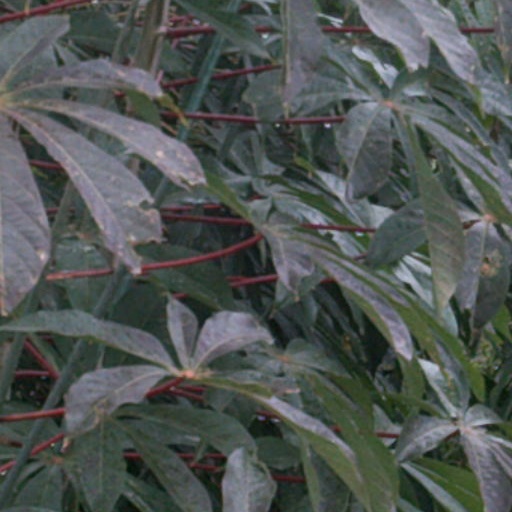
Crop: cassava